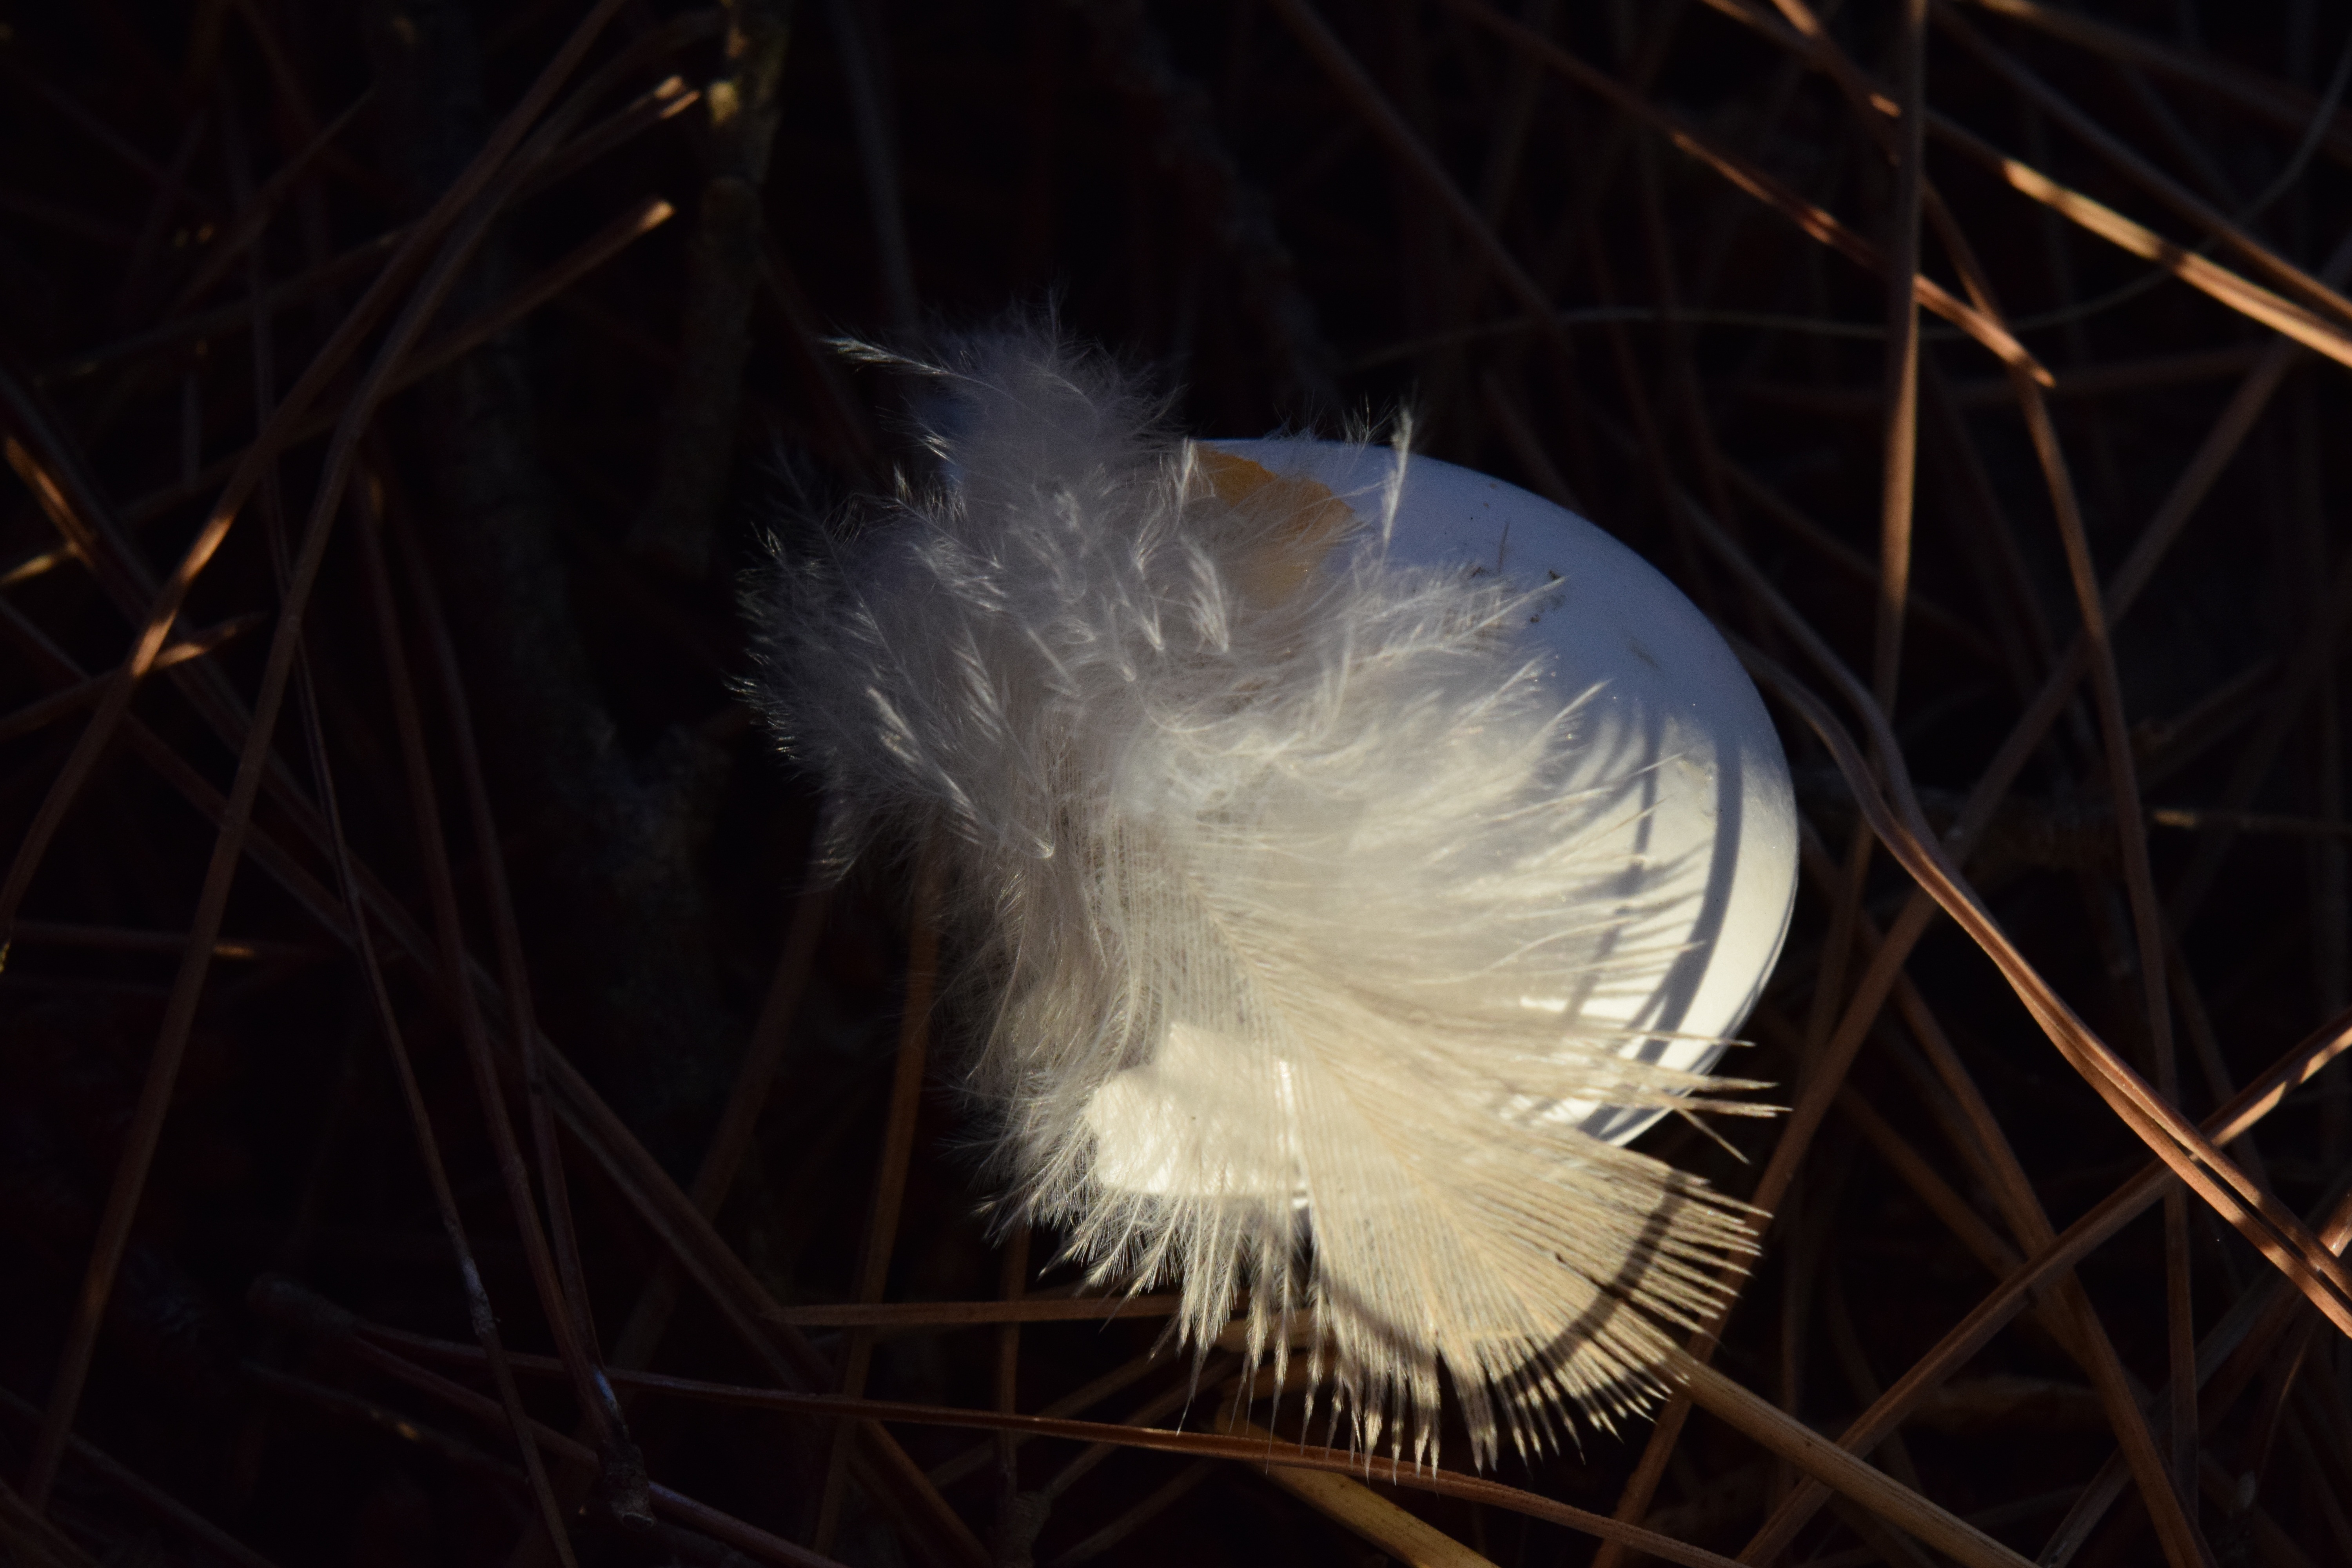
nature, wing, light, sunlight, leaf, flower, spring, shadow, darkness, material, close up, needles, fluff, macro photography, bird's nest, bird feather, hatched, eggshell, nest leave